British Forces Broadcasting Service

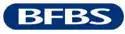
Former logo, used until March 2020

Originally known as the Forces Broadcasting Service (FBS), it was initially under the control of the British Army Welfare Service, its first effort, the Middle East Broadcasting Unit, being headquartered in Cairo.